FNR regulon

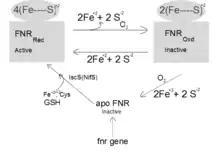
Regulation of FNR by Oxygen

Interconversion of active and inactive FNR is a reversible process. The oxygen-sensing domain of FNR contains a surface-exposed Fe-S cluster, which can react with cellular reductants, such as glutathione or thiol proteins. The IscS isoenzyme (iscS gene) is one of the most important requirements for formation of [4Fe–4S].FNR in vivo. The formation of [4Fe–4S] FNR from apoFNR is part of de novo synthesis of active FNR. The reaction requires cysteine desulphurase which catalyzes desulphuration of the cysteine providing HS- (presumably via enzyme bound persulphide) for the FeS cluster formation. Whether glutathione supports also the conversion of [2Fe–2S] FNR to [4Fe–4S] FNR is not known. Under anoxic conditions, the [4Fe-4S] FNR, bound to 4 cysteine residues binds to DNA target sites, and controls the expression of corresponding genes. The DNA target sequence called the Fnr box has the following consensus sequence TTGATNNNNATCAA and is located upstream of the Fnr-dependent genes and operons. Under low oxygen the FNR dimer of "E. coli" recognizes this sequence and acts as a transcriptional activator.